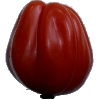
Label: tomato_heart